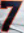
Number: 7